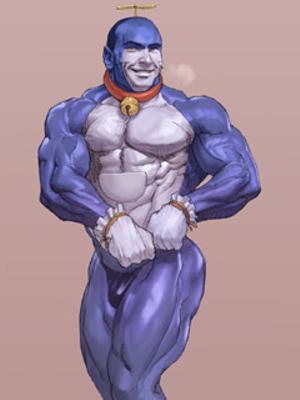
回答: なんでもプロテインで解決しようとしてくる。